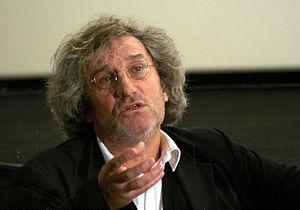
Philippe Garrel est un réalisateur français né le 6 avril 1948 à Boulogne-Billancourt.